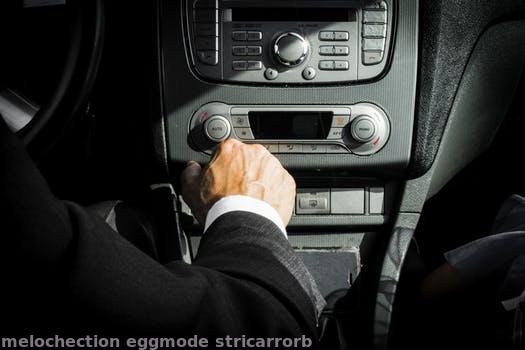
Label: Watermark